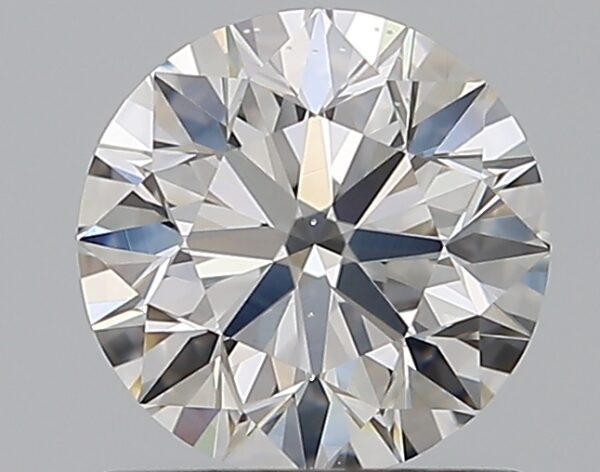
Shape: round
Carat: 0.9
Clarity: VS2
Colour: G
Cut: EX
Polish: EX
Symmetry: EX
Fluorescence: M
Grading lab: GIA
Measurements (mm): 6.09 x 6.13 x 3.86